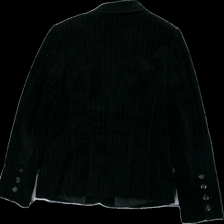
View: back
Type: Blazer
Category: Ladies
Brand: Kappahl
Colors: Black
Material: 74% cotton 26% viscose
Cut: Regular
Size: 40
Season: All
Stains: Major
Damage 2: gul krage
Damage 2 location: top center
Damage 3 location: middle right
Price range: <50
Recommended usage: Export
Description: svart kavaj, gul i krage